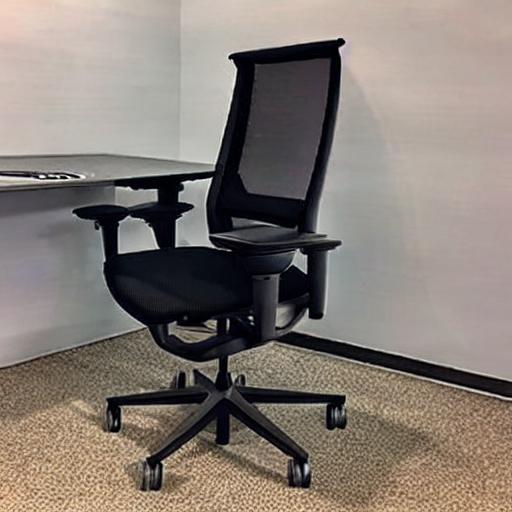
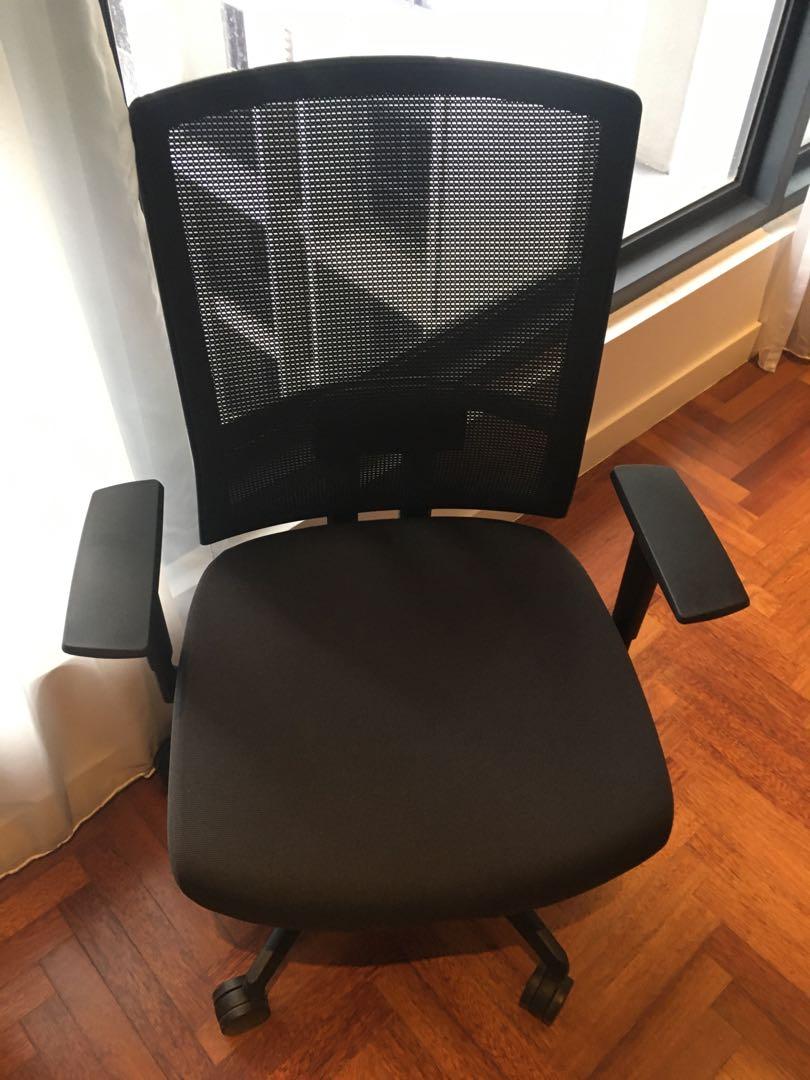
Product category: items_chair
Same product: no